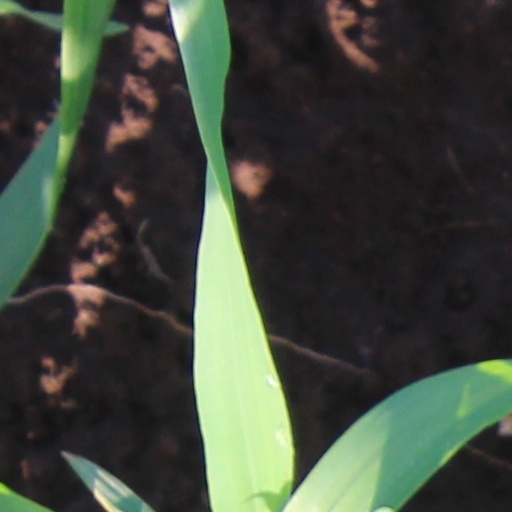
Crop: wheat